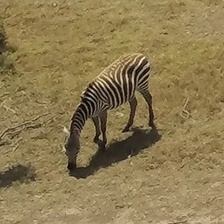
Pose orientation: front-left